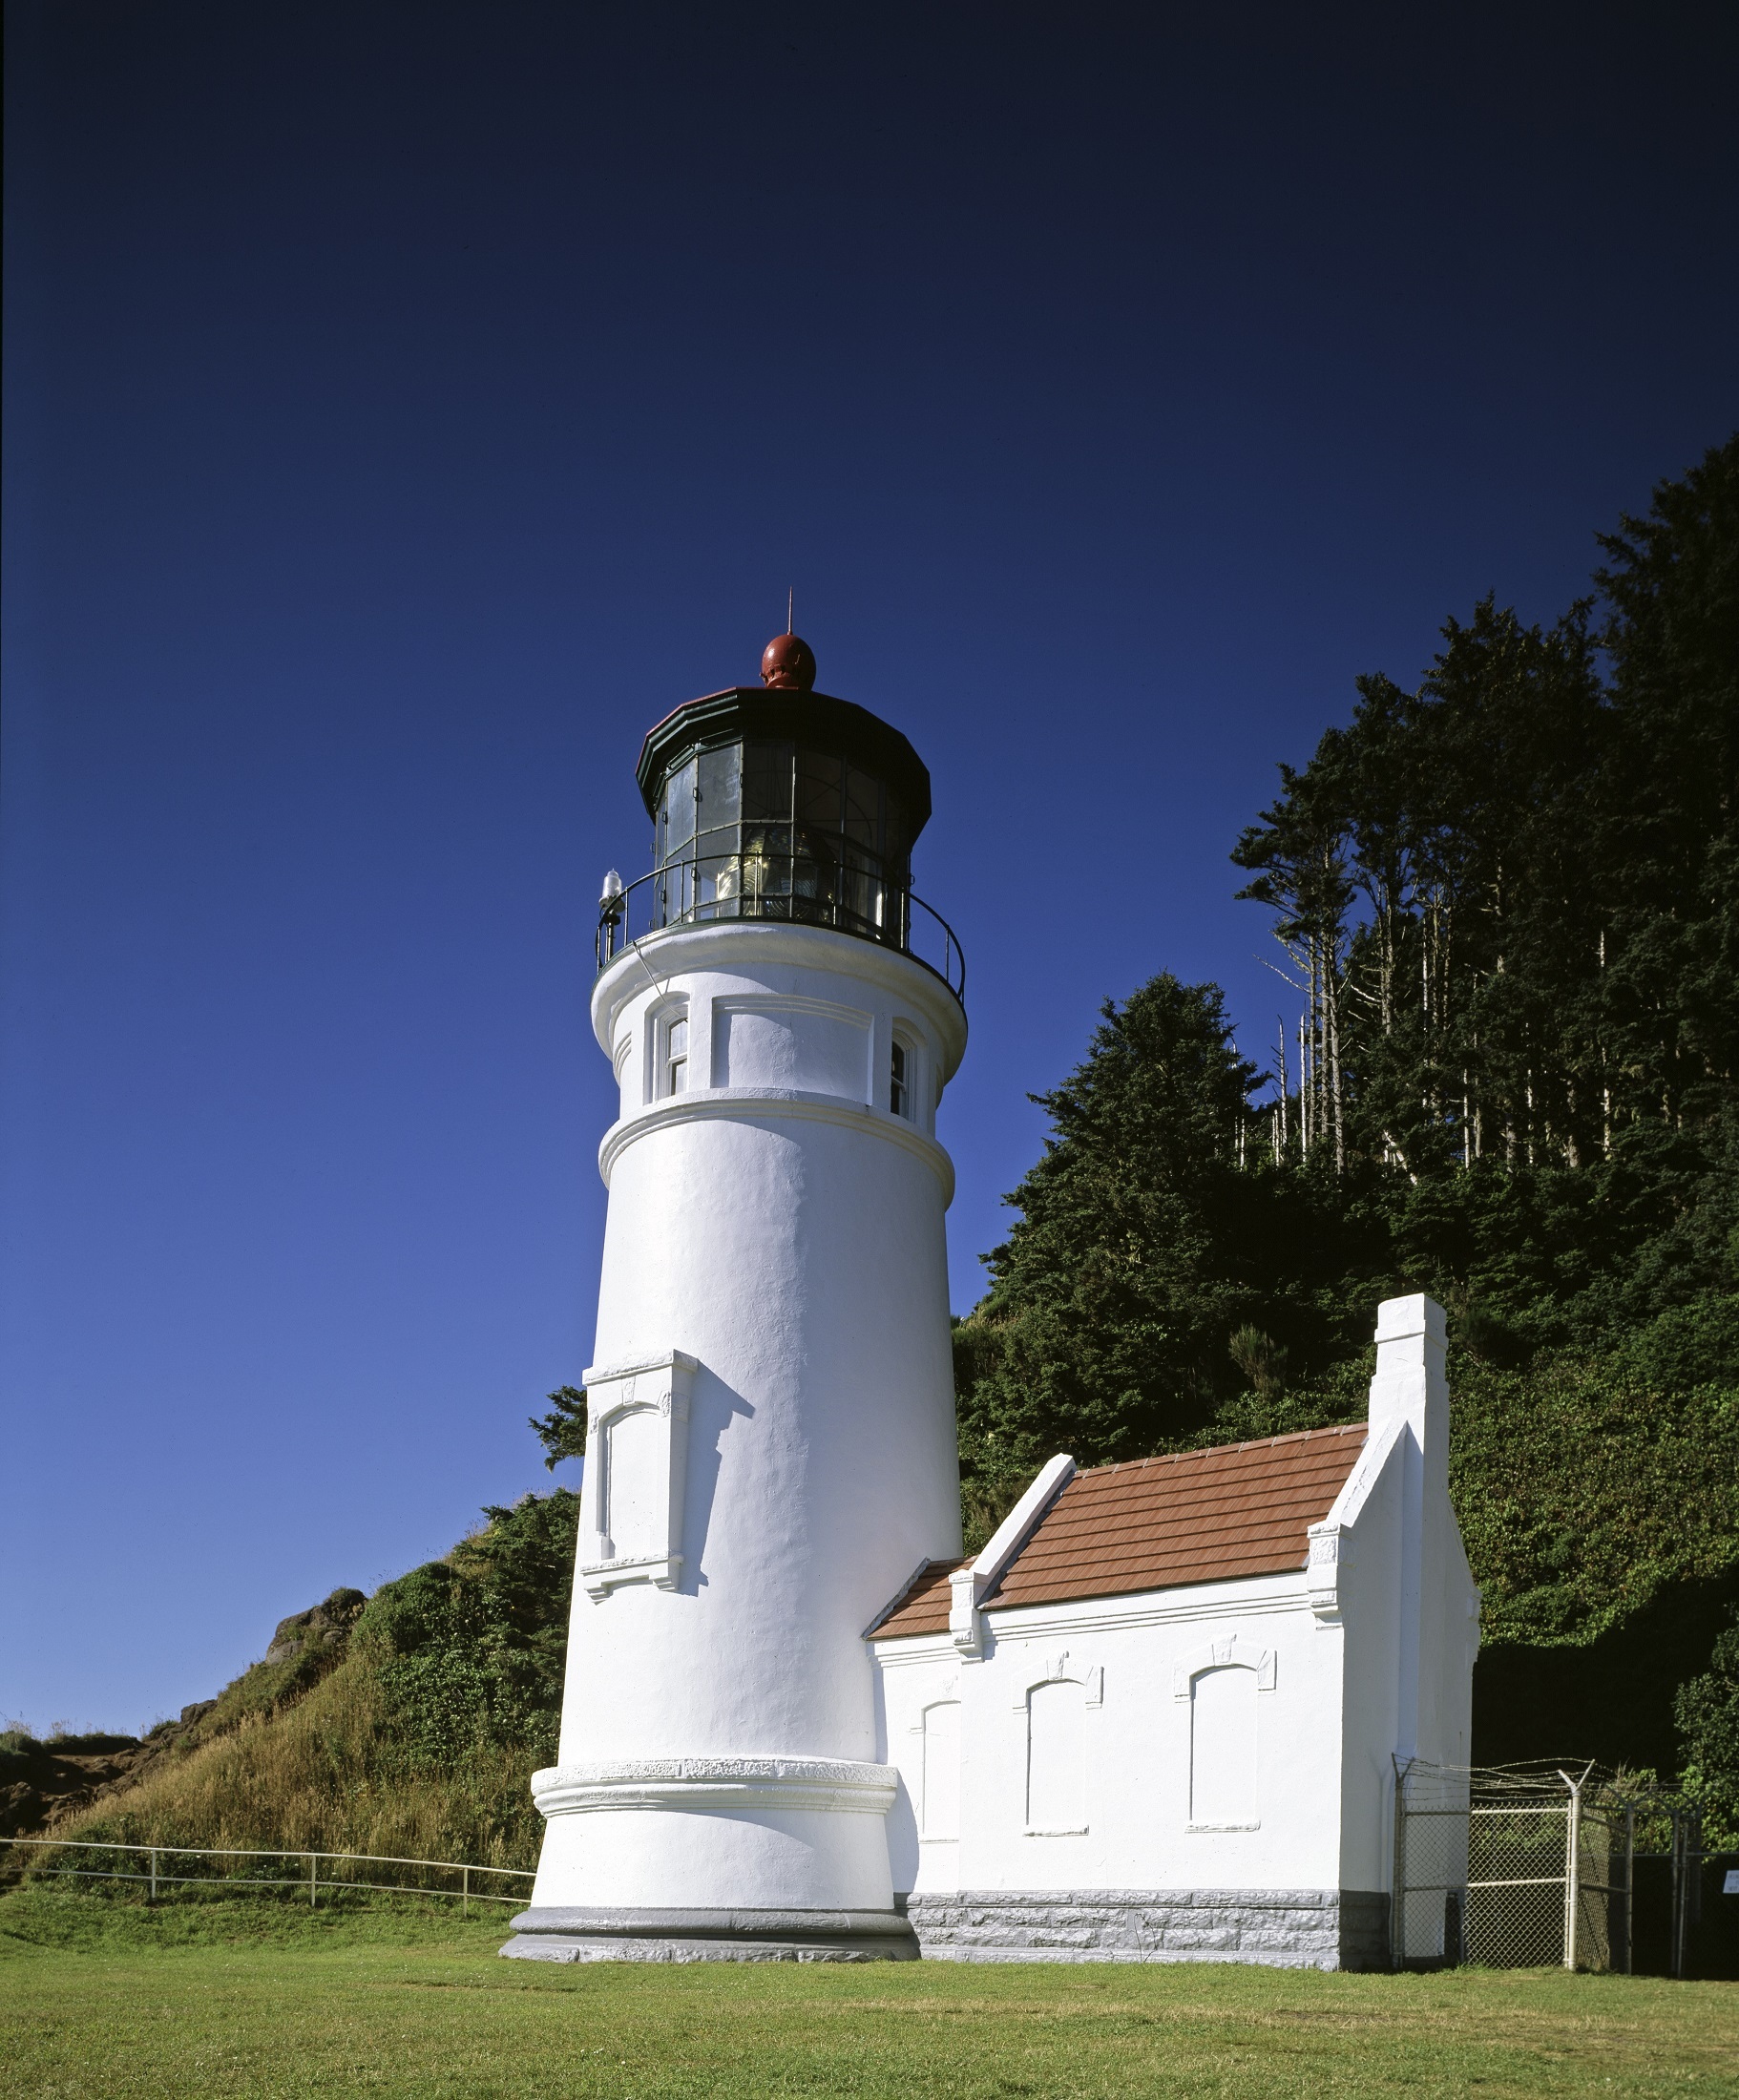
landscape, coast, ocean, light, lighthouse, architecture, house, shore, building, coastline, tower, symbol, scenic, seascape, usa, beacon, navigation, warning, oregon, heceta head lighthouse, light station